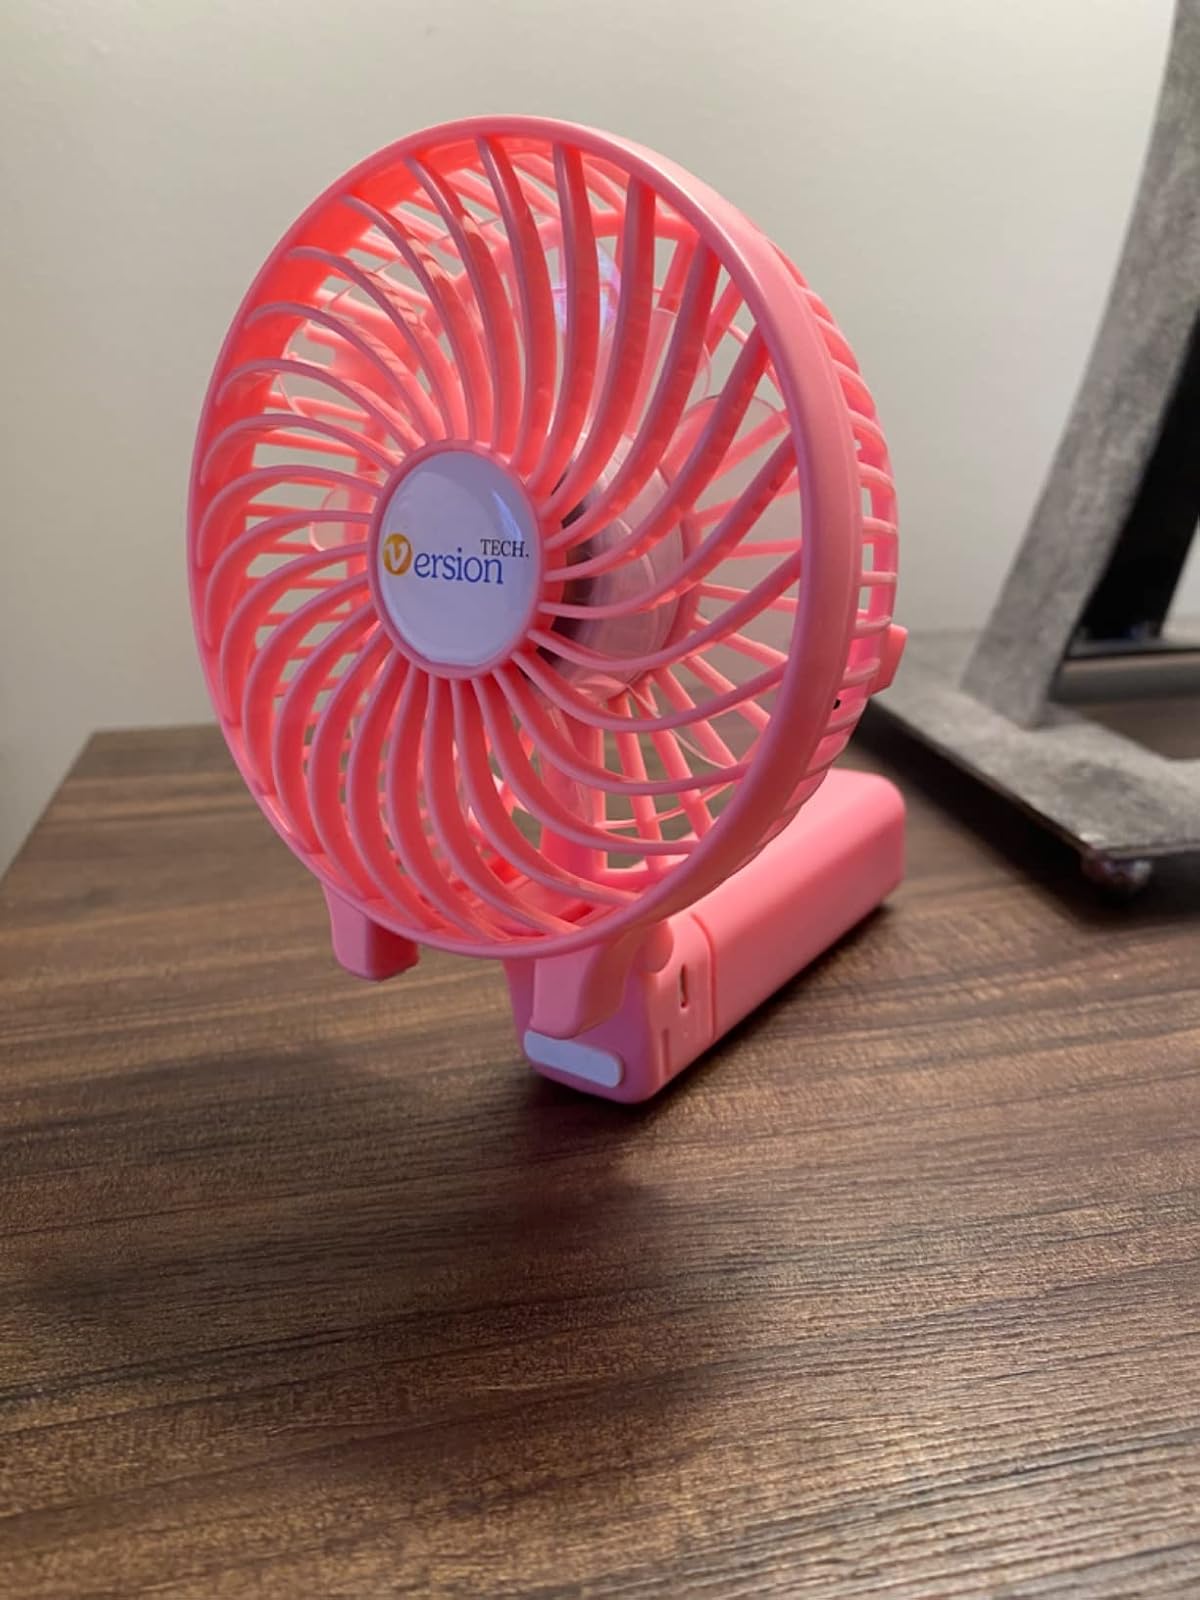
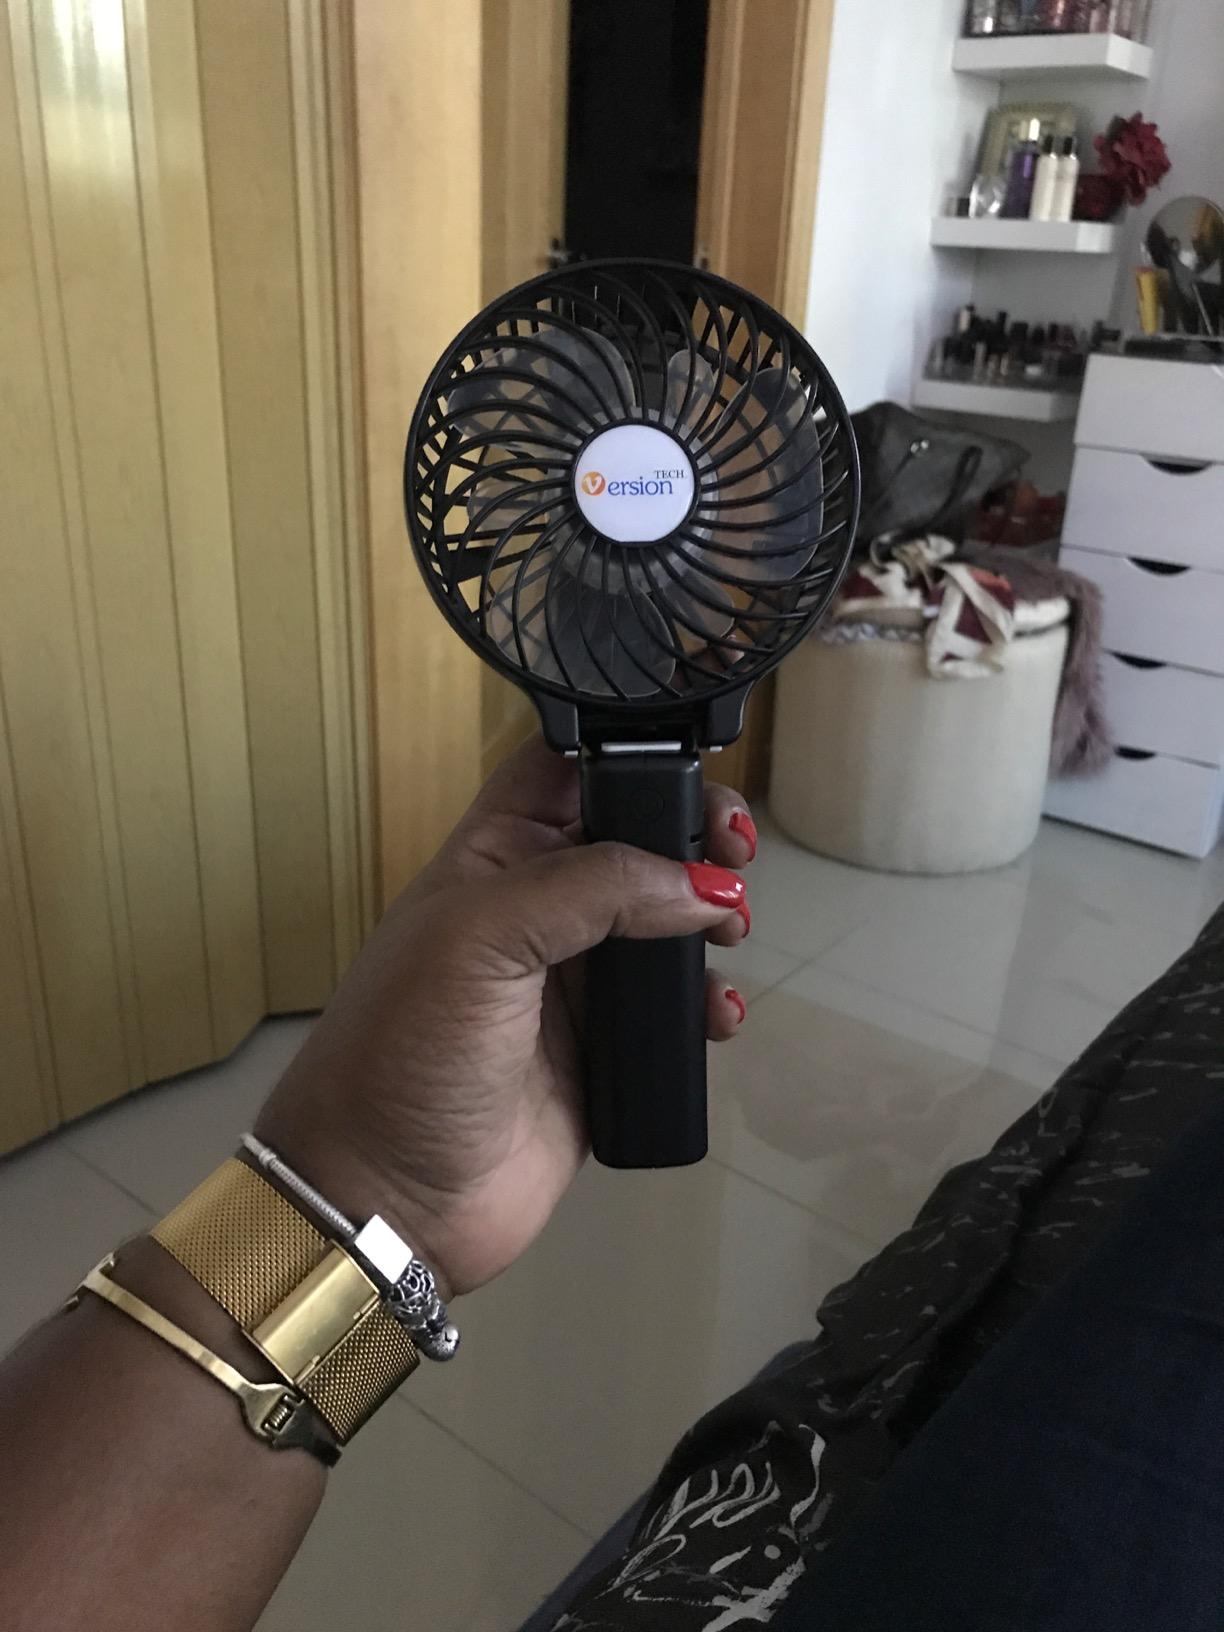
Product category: fan
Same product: no